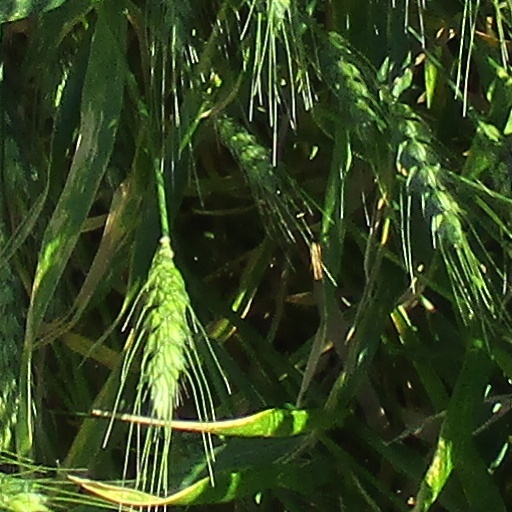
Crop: wheat